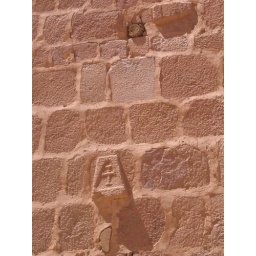
An odd shaped stone with a Jerusalem (pilgrims) cross carved within a triangle